Socha Na Tha

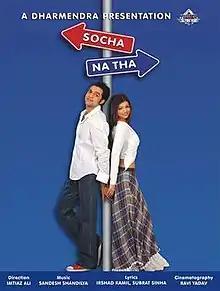
Poster

Socha Na Tha is a 2005 Indian Hindi-language romantic comedy film directed by Imtiaz Ali, in his directorial debut. The film stars debutant Abhay Deol alongside Ayesha Takia. The film was released on 4 March 2005 and received positive reviews. The film was remade in Telugu as "Premante Inthe" (2006).